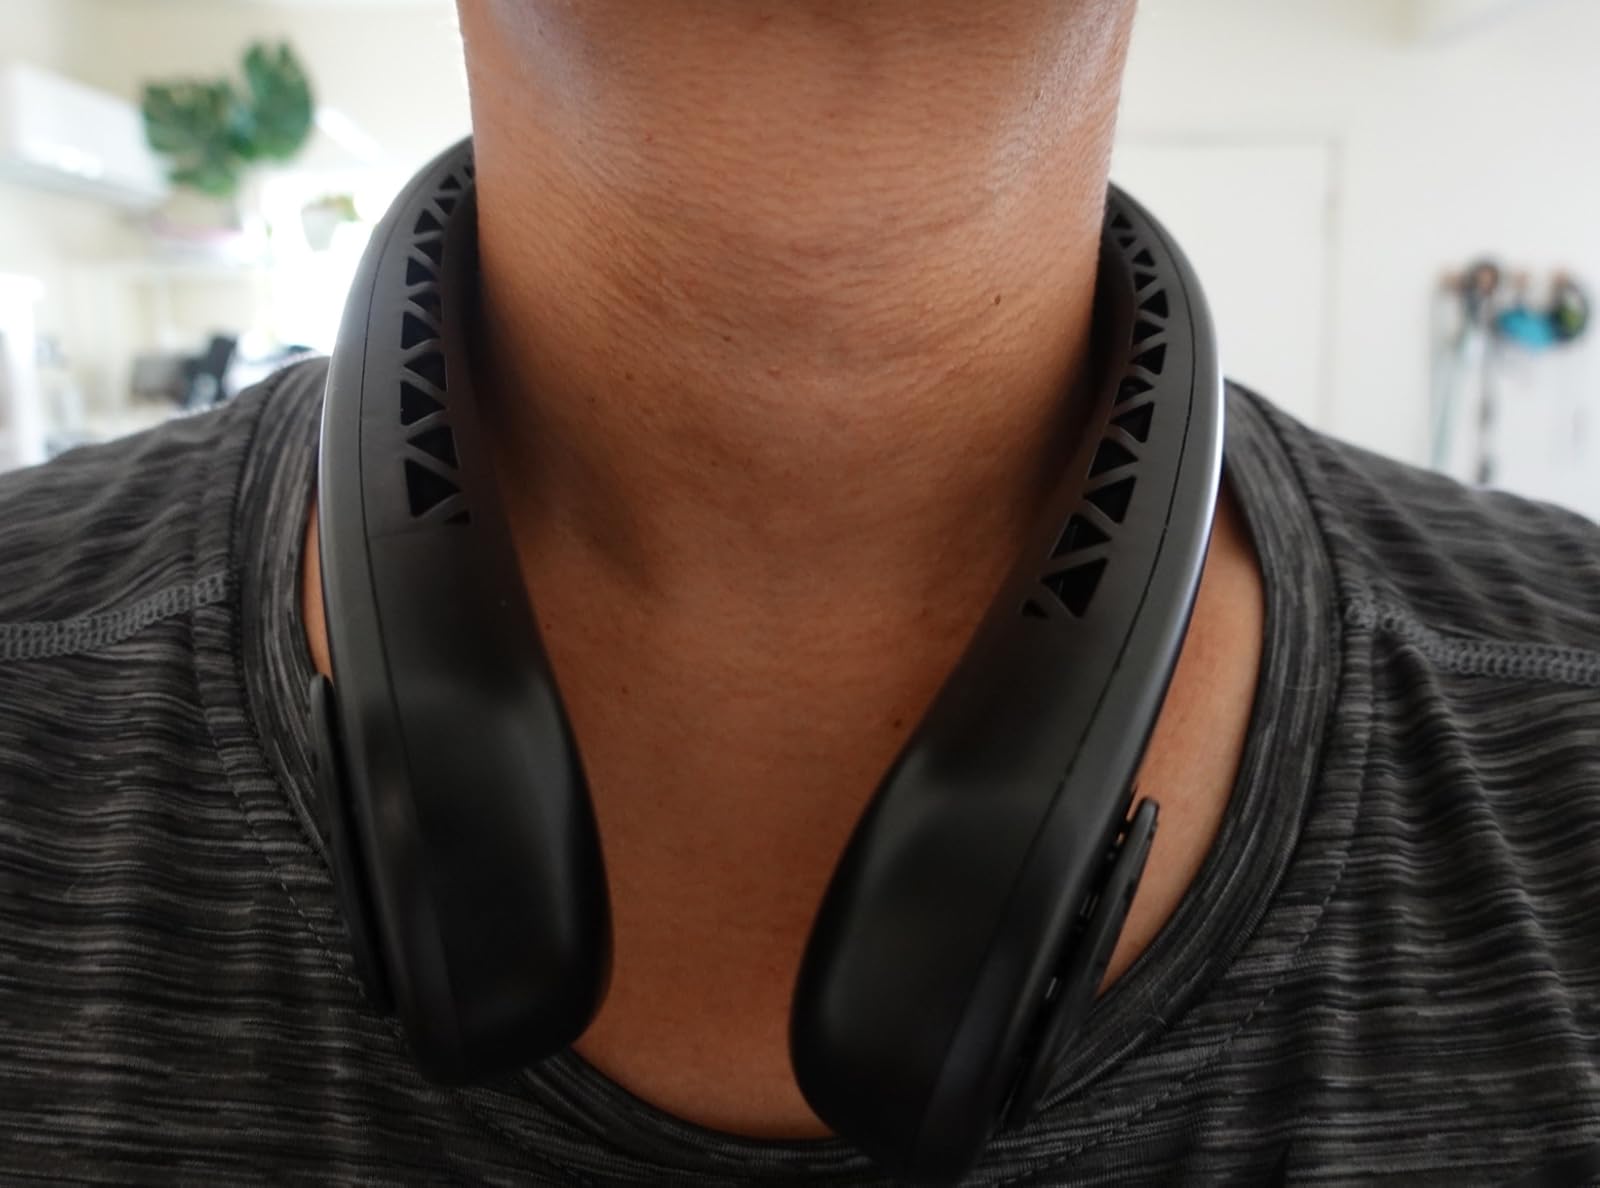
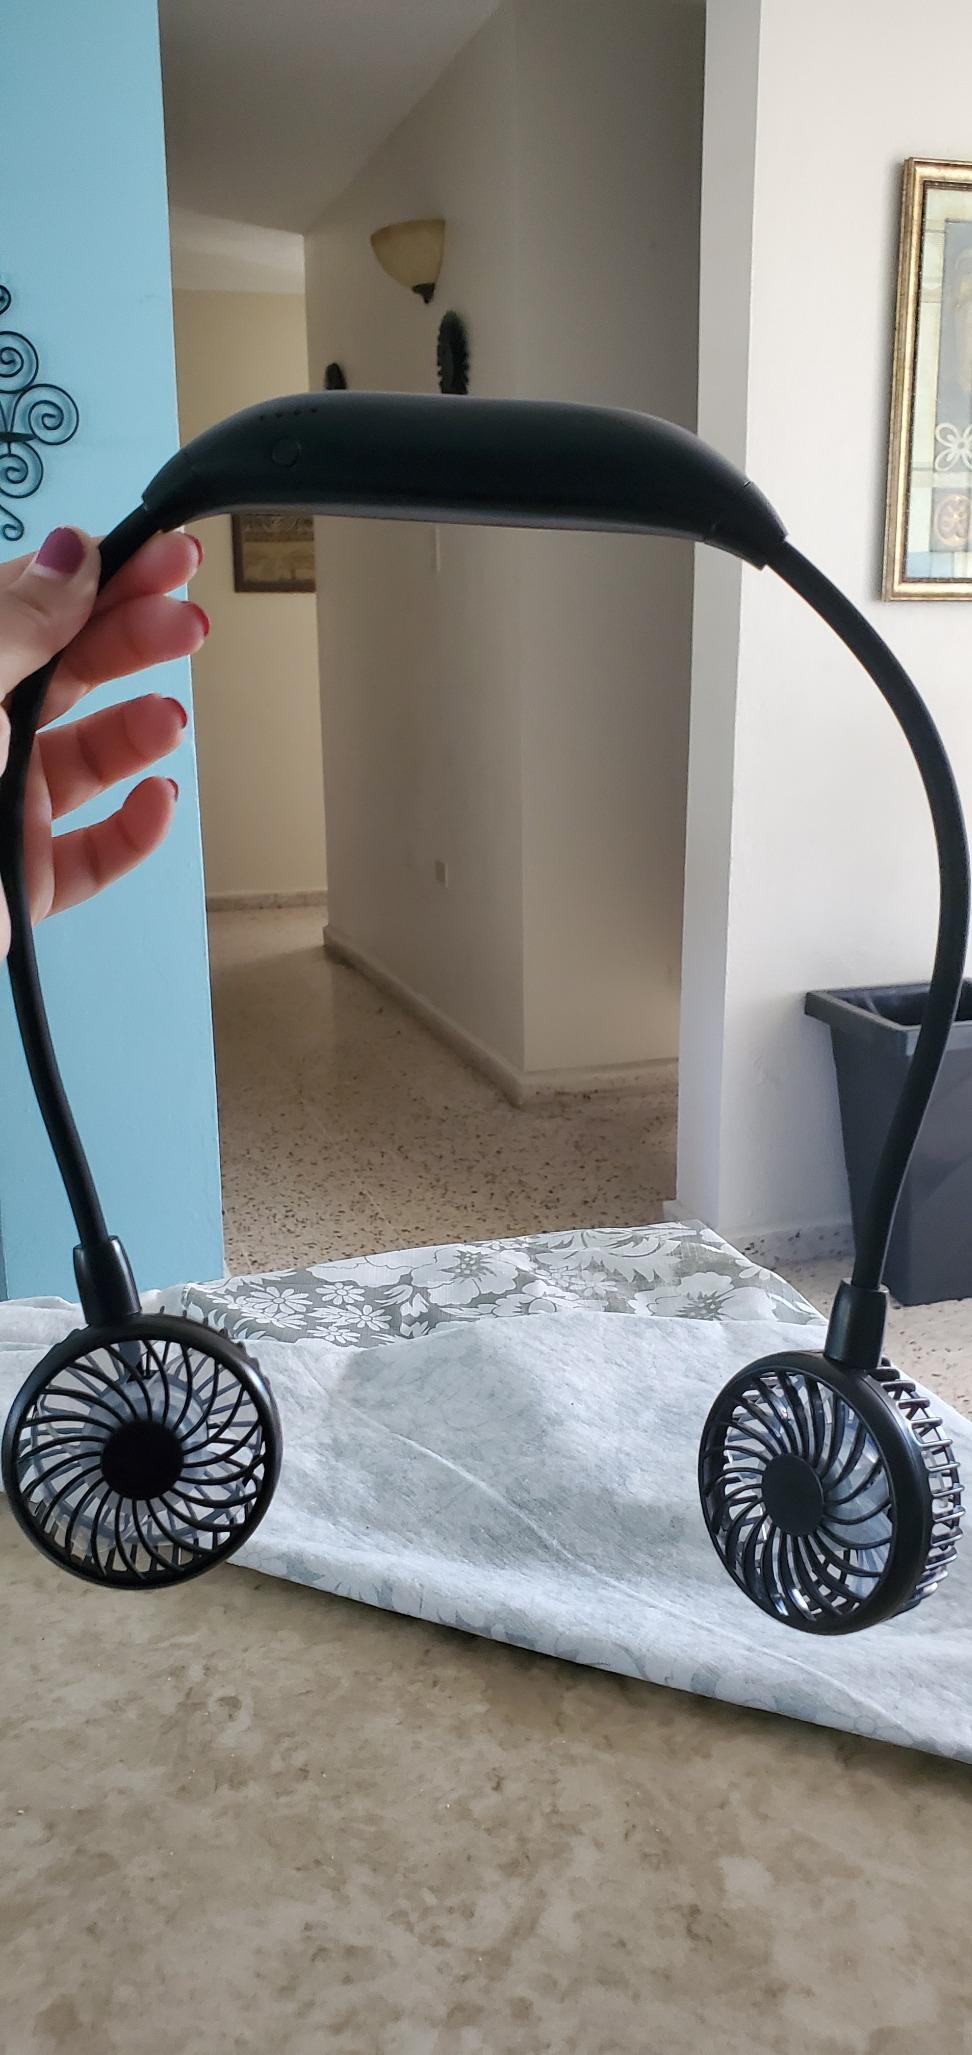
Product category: fan
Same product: no